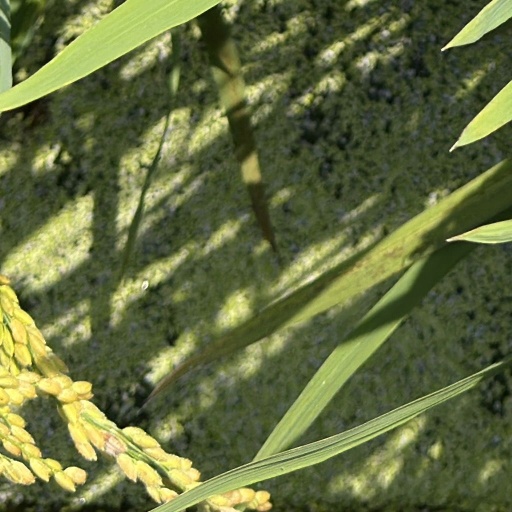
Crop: rice